Shenyang J-6

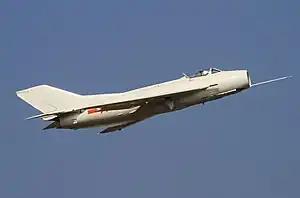
A J-6 fighter flight display at the 2010 Zhuhai Air Show

The Shenyang J-6 (Chinese: 歼-6; designated F-6 for export versions; NATO reporting name: Farmer) is the Chinese version of the Soviet MiG-19 'Farmer' fighter, the world's first mass-produced supersonic aircraft.